Battle of Dargo (1845)

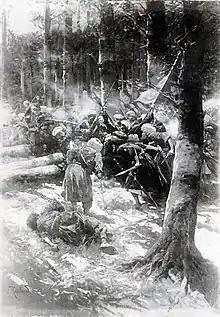
Fight in the Caucasus (Dargo), by Franz Roubaud 1895.

The vanguard pushed ahead followed by sappers to clear the road. If the vanguard got too far ahead or the line broke up the intervening space would fill with Chechens and the groups attacked in detail. Vorontsov was caught in such a place and was in great danger until a group of dismounted Cossacks and Georgian militia cleared the surrounding woods. The vanguard reached an open space from which they could look down on Dargo. They waited until Vorontsov came up. He ordered Belyavsky to take the village, which Shamil had set on fire, and by 11pm Vorontsov was in Dargo. The loss on this day was 1 general, 3 other officers and 32 men killed and 169 wounded.